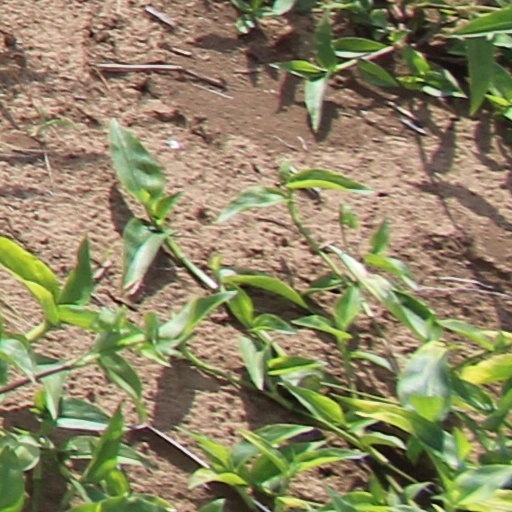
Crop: wheat